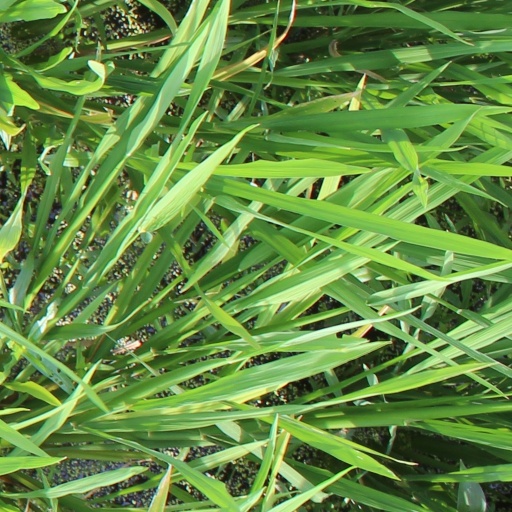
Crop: rice